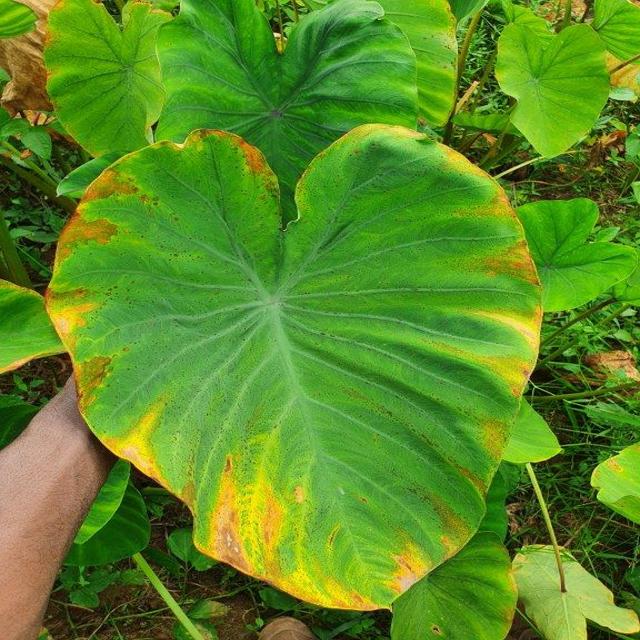
Label: Mid_Blight